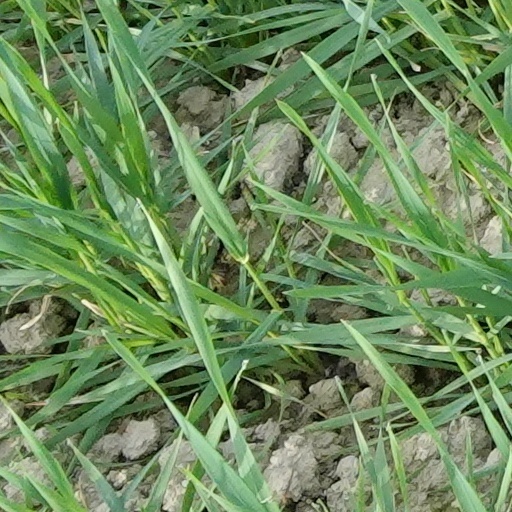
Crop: wheat